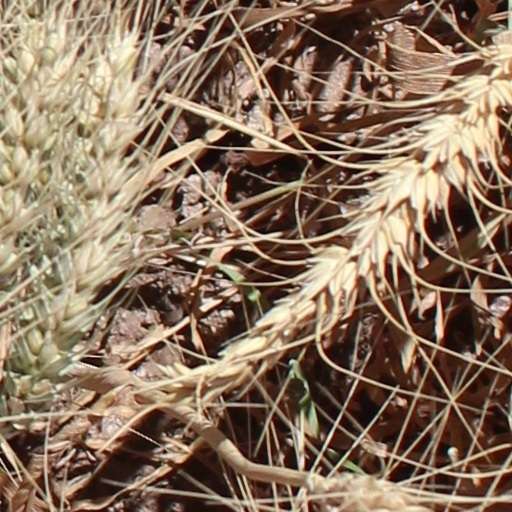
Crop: wheat